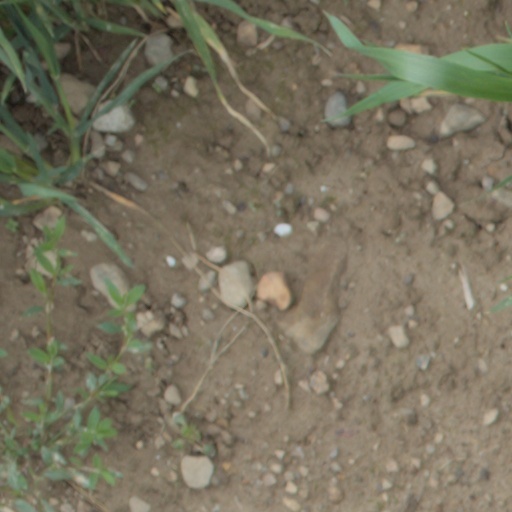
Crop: wheat